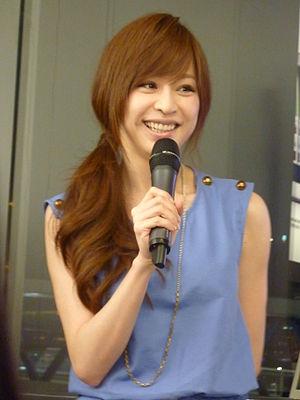
Un drama taïwanais est une série télévisée de plusieurs épisodes qui se suivent. Les dramas sont produits à Taïwan et sont devenus de plus en plus populaires dans la communauté parlant le mandarin à l'échelle internationale. Dans les dramas jouent non seulement des acteurs professionnels, mais aussi souvent des célébrités, des chanteurs, des idoles... Le terme "drama taïwanais " fait référence aux mini-séries taïwanaise en général, même si on y trouve beaucoup plus d’éléments de comédie que de dramatique.
La T-pop, ou pop taïwanaise, est une expression désignant la musique populaire taïwanaise chantée en taïwanais, par opposition à celle chantée en chinois mandarin, langue officielle de la Chine continentale et de Taïwan.
Cyndi Wang est une chanteuse et actrice taïwanaise née le 5 septembre 1982. Elle a d'abord signé sous Avex Taiwan de 2003 à 2008, et a sorti 6 albums ainsi que 3 best-of. Elle signe ensuite sous Gold Typhoon jusqu'en 2011, où elle a sorti trois albums. Depuis 2012 elle est éditée par Universal Music Taiwan et son premier album sous ce label, Love or Not, est sorti le 30 novembre 2012.